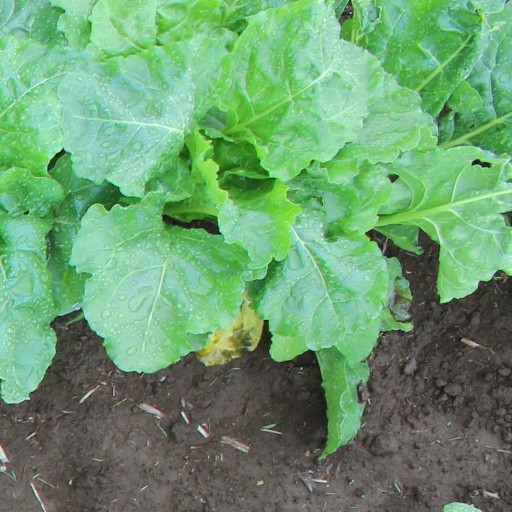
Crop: sugar beet